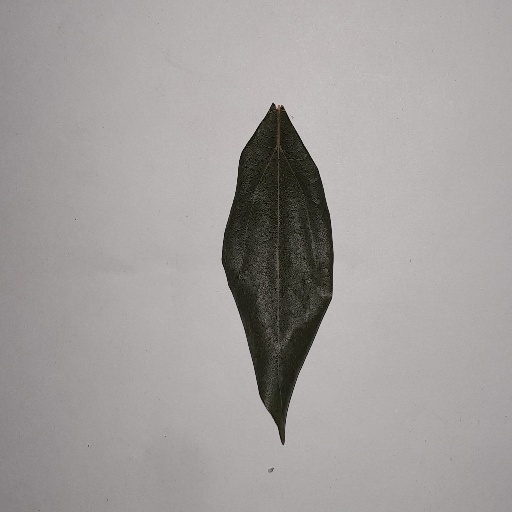
Species: Camphor
Leaf condition: Bacterial Spot